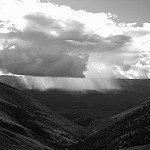
Label: B & W